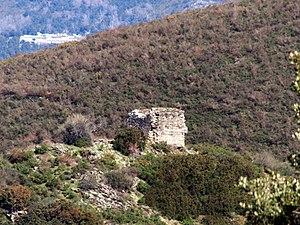
Valle-di-Rostino, Rustinu (Corse) - Le Tourione, vestiges d'une ancienne fortification"
Valle-di-Rostino est une commune française située dans la circonscription départementale de la Haute-Corse et le territoire de la collectivité de Corse. Le village appartient à la piève de Rostino, en Castagniccia.